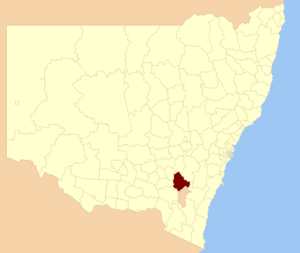
Le Conseil de la vallée de Yass est une zone d'administration locale au sud de la Nouvelle-Galles du Sud en Australie. Il est situé sur la Hume Highway et Barton Highway et la Southern Highlands Railway. Le conseil a été créé le 11 février 2004 par fusion du comté de Yass avec des parties des comtés de Gunning et Yarrowlumla.